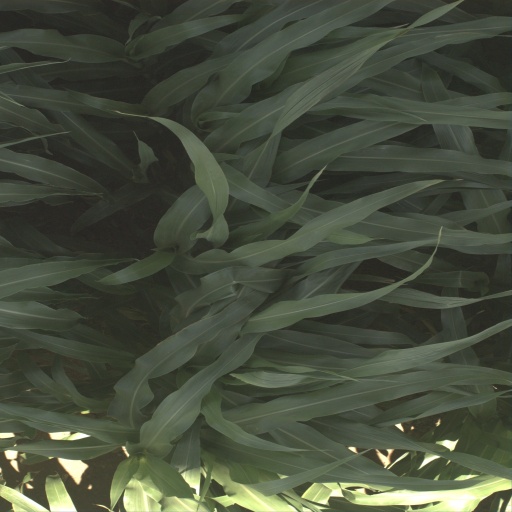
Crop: sorghum